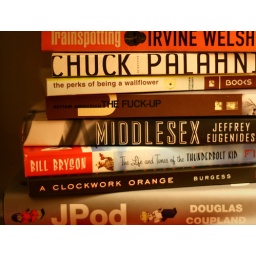
get it, amazon/amazinggot this pile of books in the mail a few days ago [except train spotting]